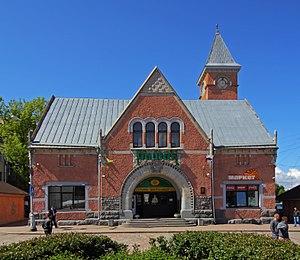
Karl Adam Nils Gabriel Hård af Segerstad est un architecte finlandais.
La Halle du marché est située sur la Place du marché au centre de Viipuri en Russie.